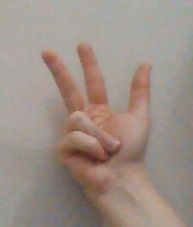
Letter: al